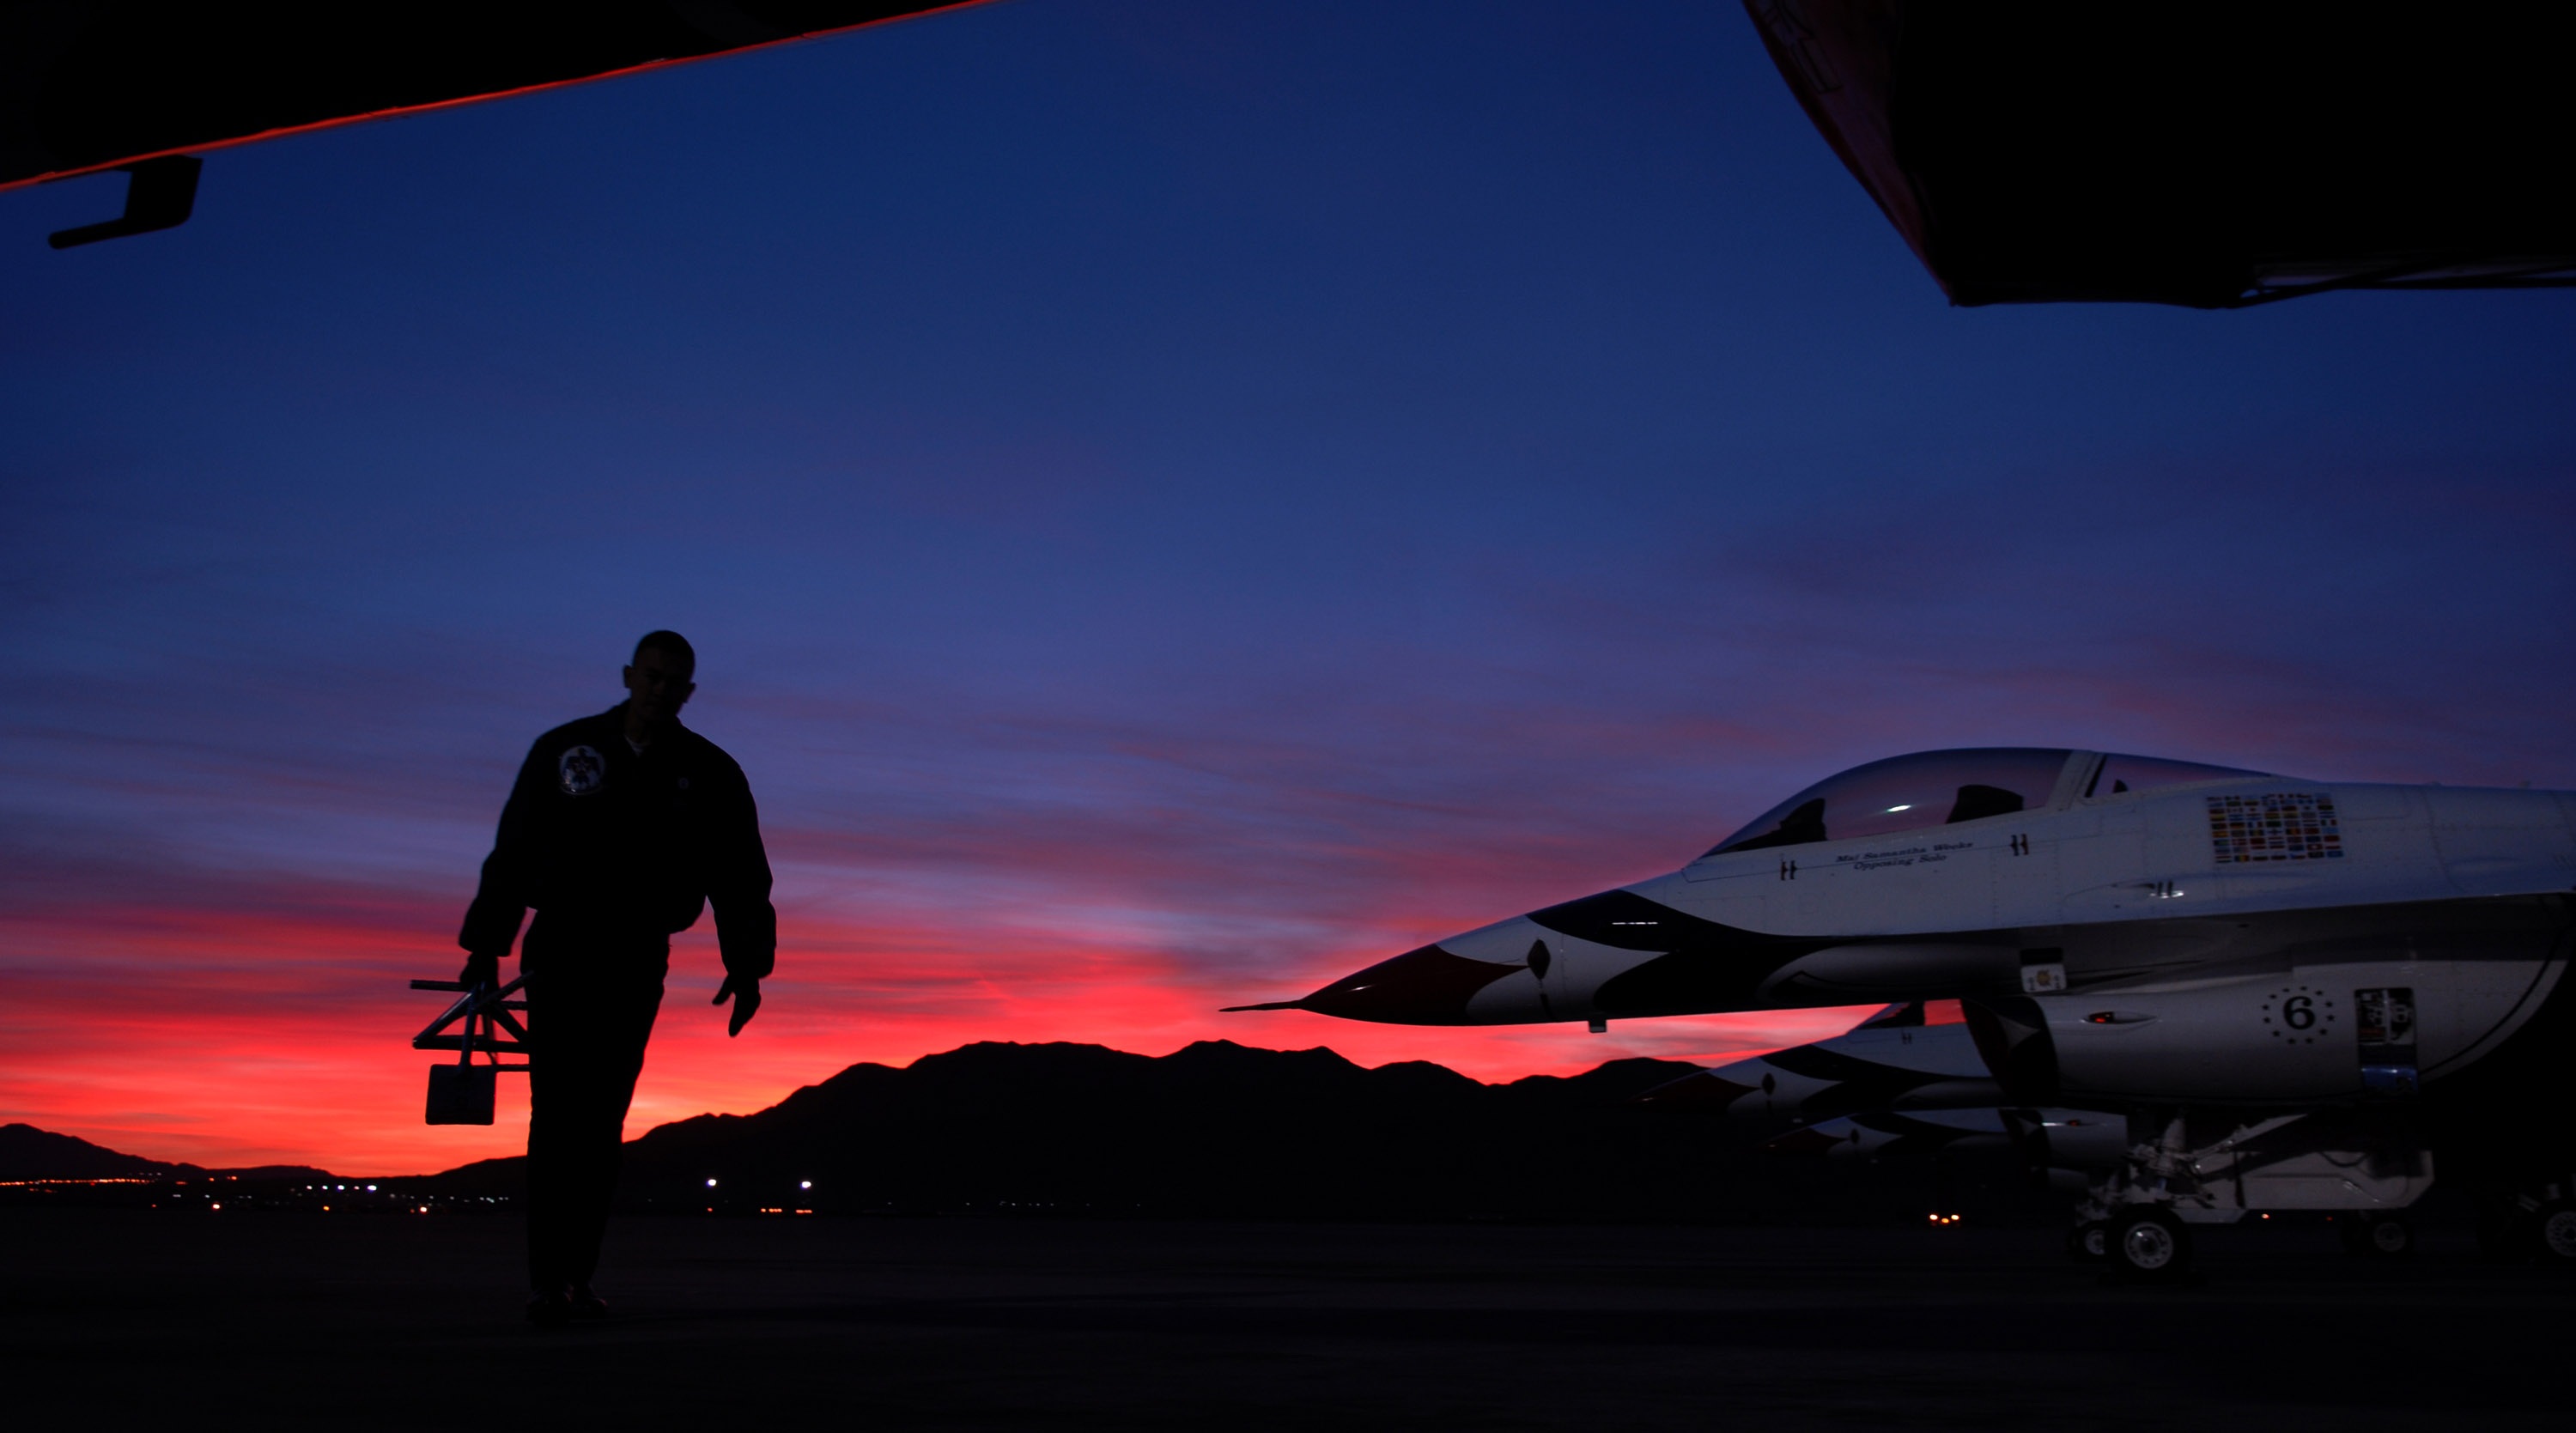
sunrise, sunset, morning, airplane, aircraft, fighter jet, dusk, vehicle, aviation, flight, usa, performance, thunderbird, precision, screenshot, air show, air force, jet aircraft, f 16, atmosphere of earth, military airman, flight preparation